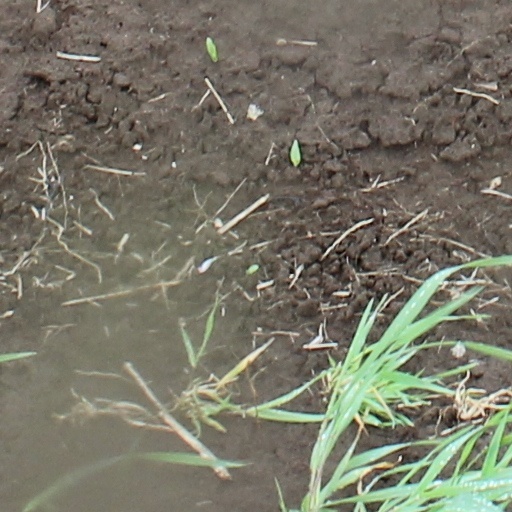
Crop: wheat